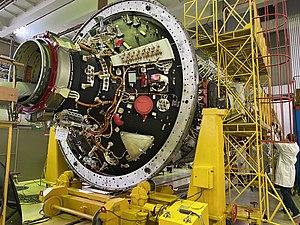
Nauka, aussi appelé Multipurpose Laboratory Module, est un futur élément de la Station spatiale internationale, financé par l'Agence spatiale russe. Il remplace le Docking and Stowage Module dans les plans originaux de l'ISS. Toutefois, après le rétablissement du DSM comme Docking and Cargo Module, encore appelé Mini-Research Module 1 ou encore Rassvet, Nauka est localisé au port nadir de Zvezda, initialement prévu pour le module d'arrimage universel qui est annulé. Sa réalisation prend énormément de retard : annoncé initialement pour 2007, il doit être lancé en 2021.